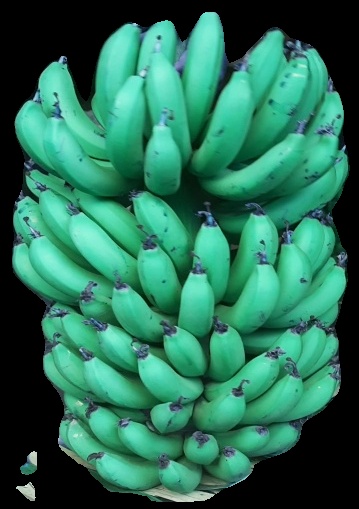
Variety: pachbale
Grade: grade1